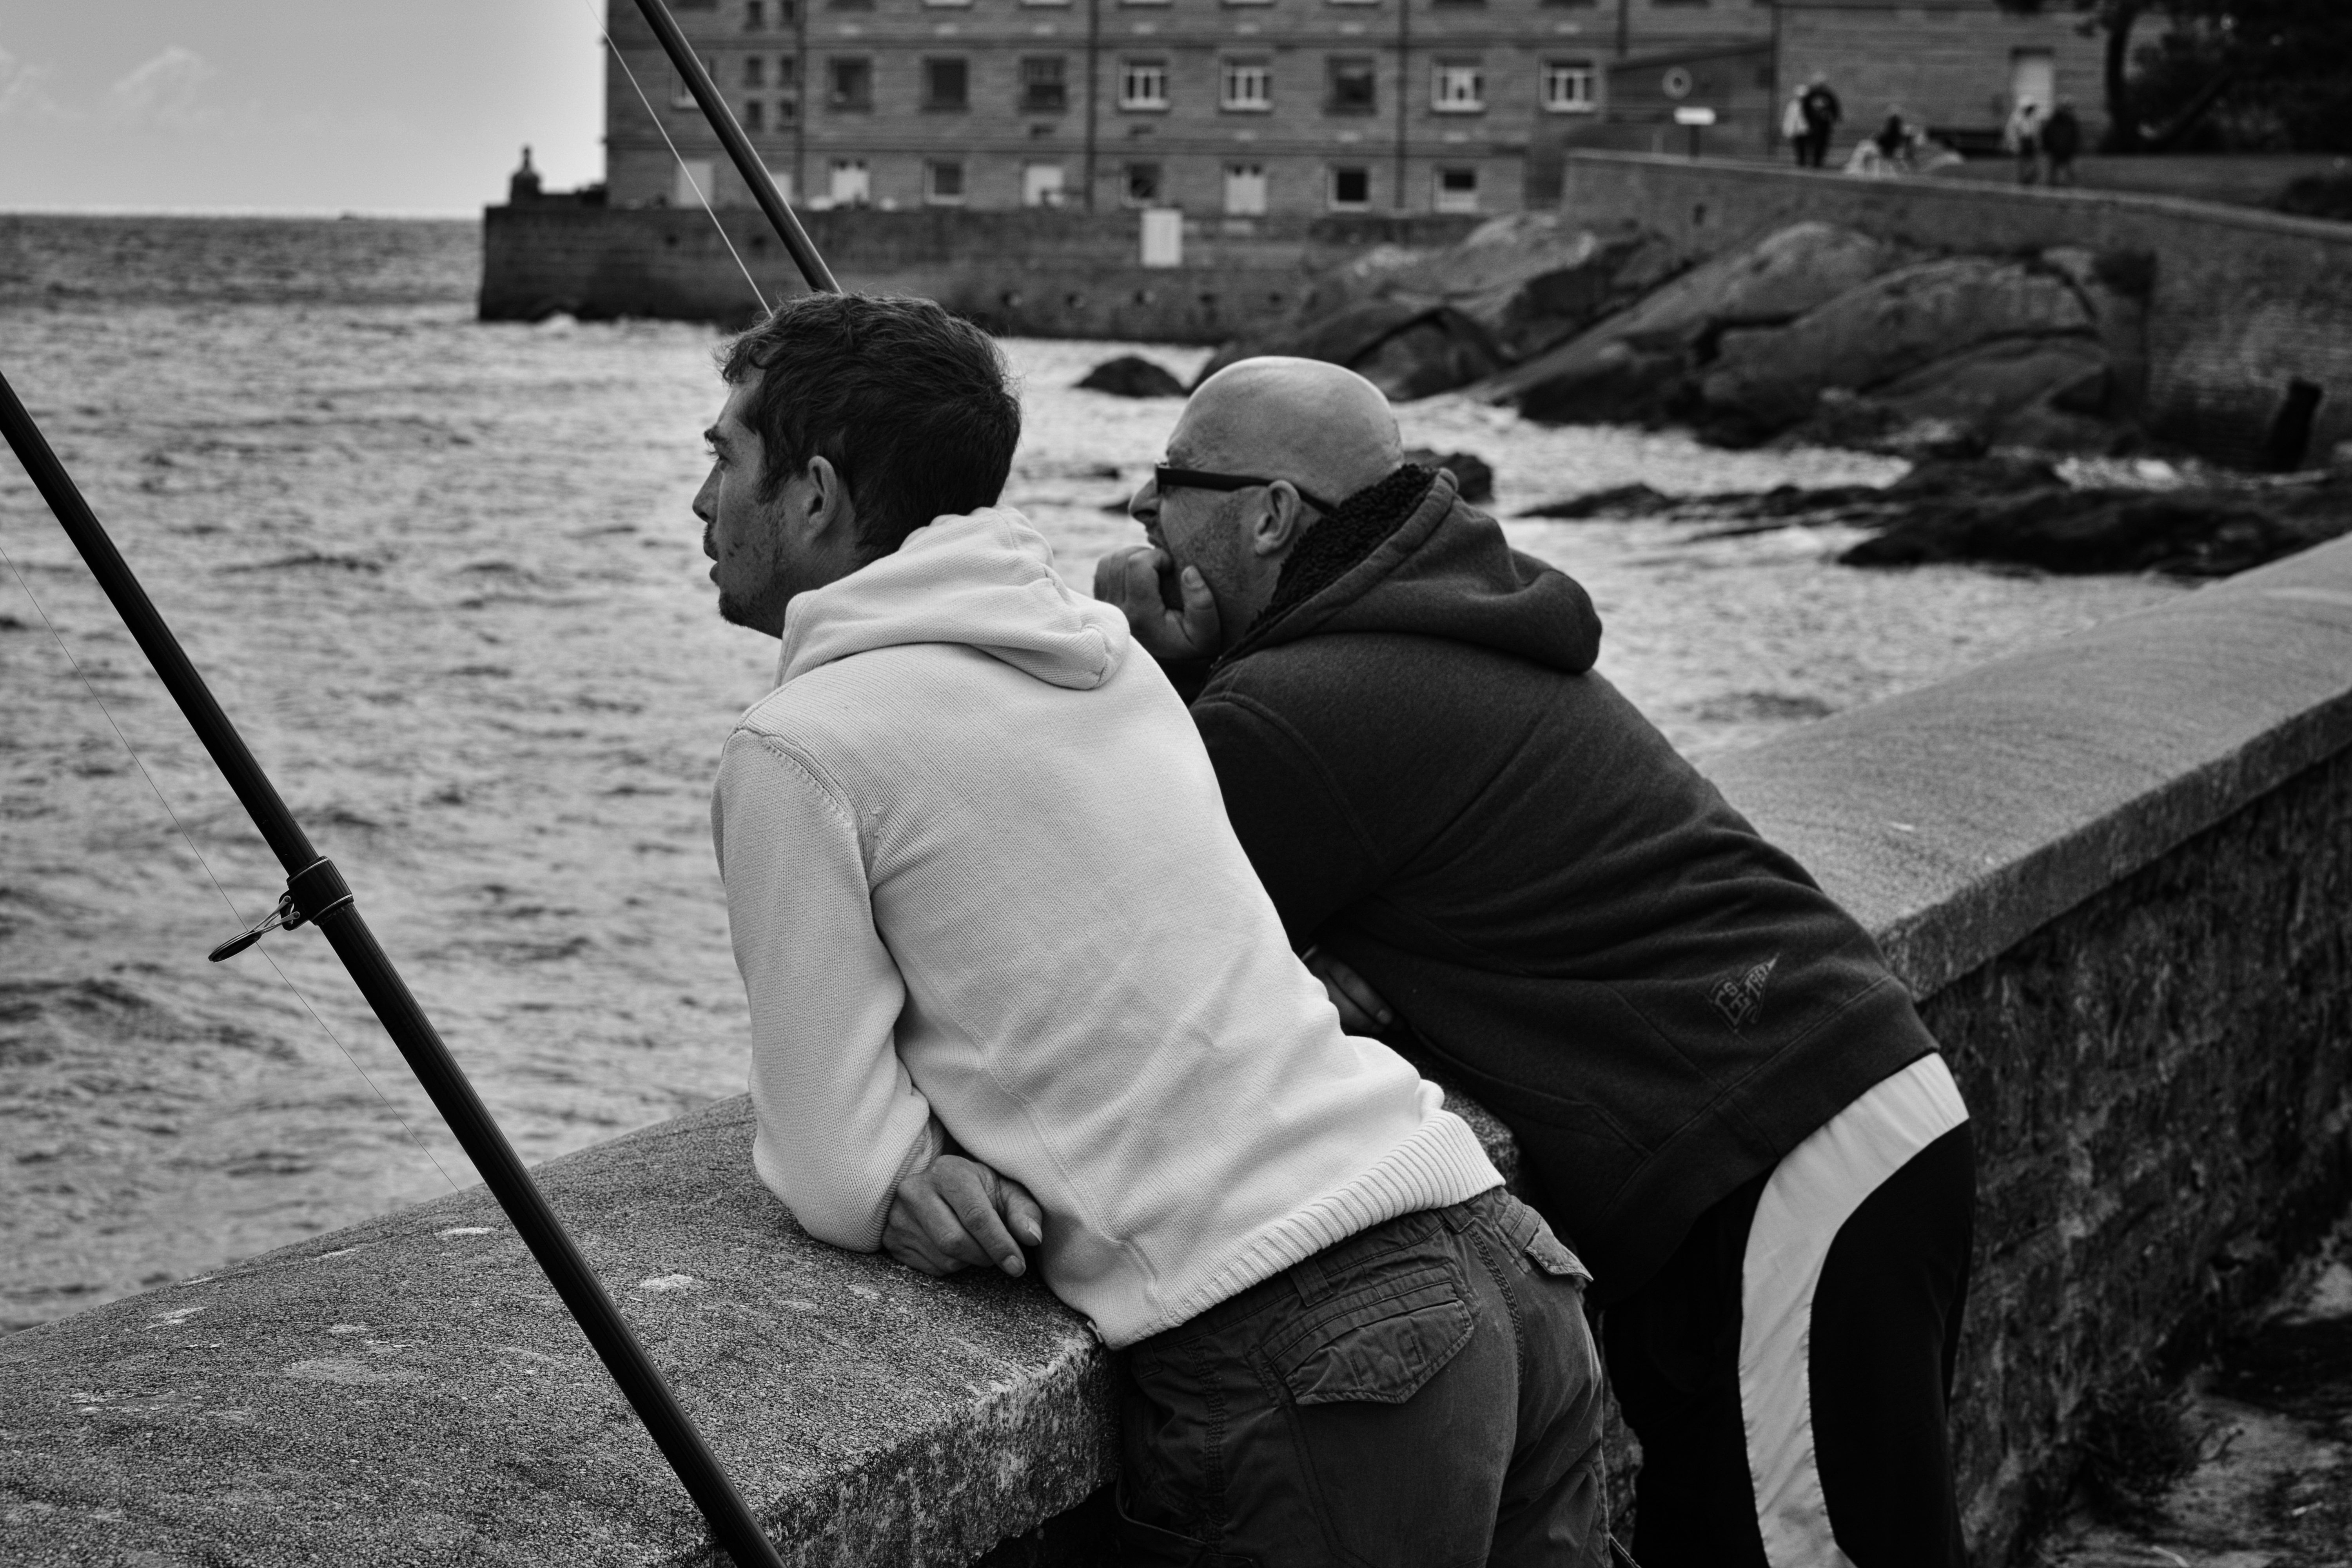
sea, water, person, black and white, white, photography, fishing, sitting, black, monochrome, fish, photograph, fishermen, characters, traditional fishing, hobbies, monochrome photography, human positions